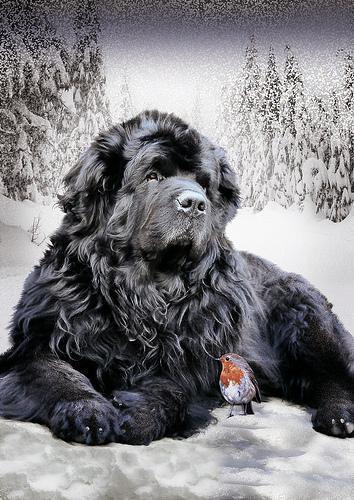
newfoundland